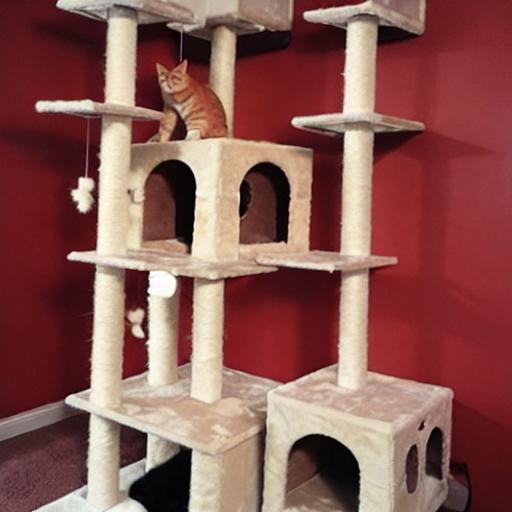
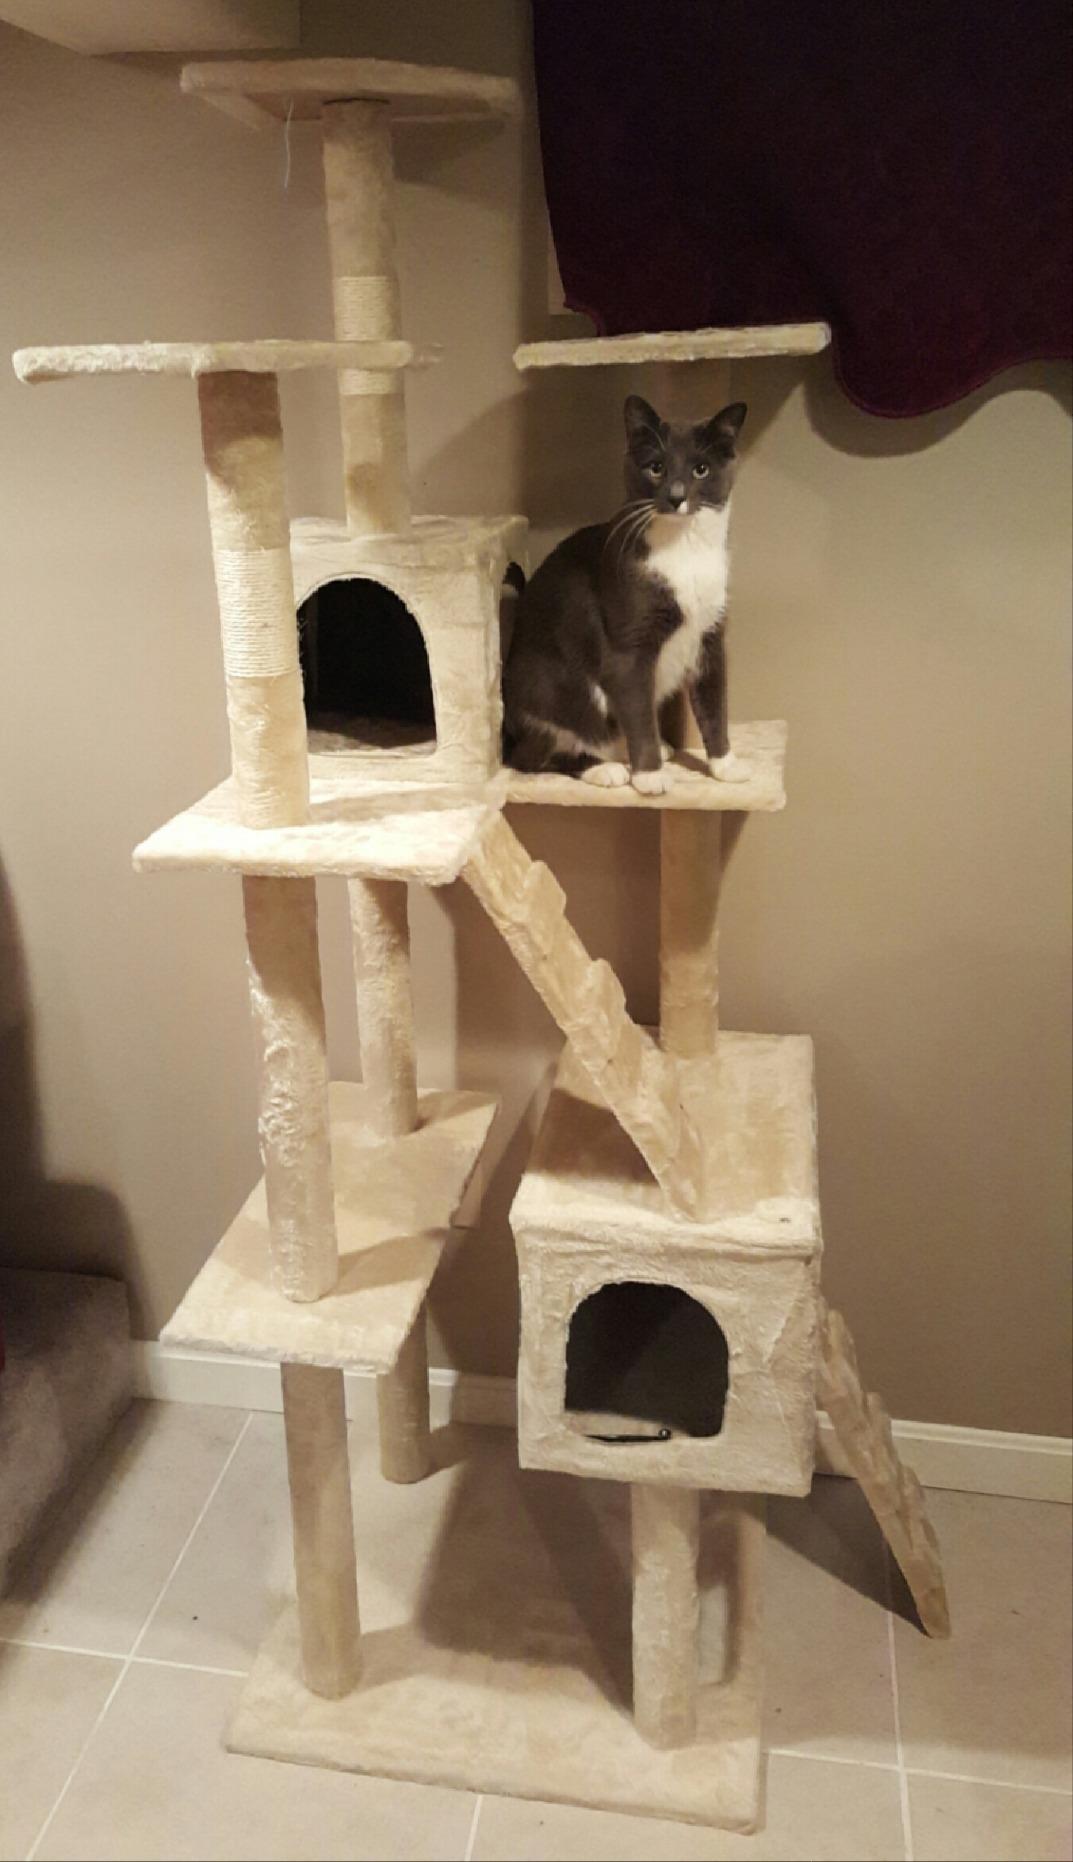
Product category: items_cat tree
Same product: no